Sky position (RA, Dec in degrees): 198.468, 2.133
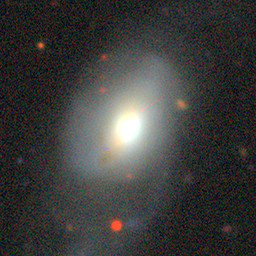
Galaxy morphology: Disturbed Galaxies